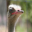
Label: bird